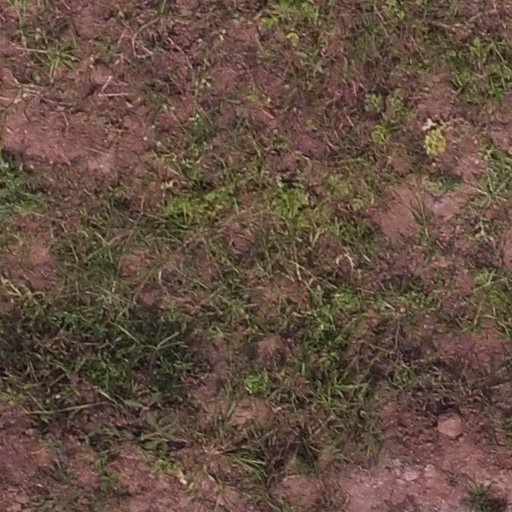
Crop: maize; corn